Built-up gun

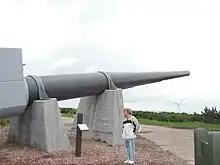
Abrupt diameter change steps on the tapered chase indicate the forward extent of external tensioned cylinders.

The innermost cylinder forming the chamber and rifled bore is called a "tube" or, with certain construction techniques, a "liner". A second layer cylinder called the "jacket" extends rearward past the chamber to house the breechblock. The jacket usually extends forward through the areas of highest pressure, through the recoil slide, and may extend all the way to the muzzle. The forward part of the barrel may be tapered toward the muzzle because less strength is required for reduced pressures as the projectile approaches it. This tapered portion of barrel is called the "chase". Very large guns sometimes use shorter outer cylinders called "hoops" when manufacturing limitations make full length jackets impractical. Hoops forward of the slide are called "chase hoops". The jacket or forward chase hoop may be flared outward in the form of a bell at the muzzle for extra strength to reduce splitting because the metal at that point is not supported on the forward end. As many as four or five layers, or hoop courses, of successively tensioned cylinders have been used. Layers are designated alphabetically as the "A" tube enclosed by the "B" jacket and chase hoops, enclosed by the "C" hoop course, enclosed by the "D" hoop course, etc. Individual hoops within a course are numbered from the breech forward as the B1 jacket, the B2 chase hoop, and then the C1 jacket hoop, the C2 hoop etc. Successive hoop course joints are typically staggered and individual hoop courses use lap joints in preference to butt joints to minimize the weakness of joint locations. Cylinder diameter may be varied by including machined "shoulders" to prevent forward longitudinal movement of an inner cylinder within an outer cylinder during firing. Shoulder locations are similarly staggered to minimize weakness.